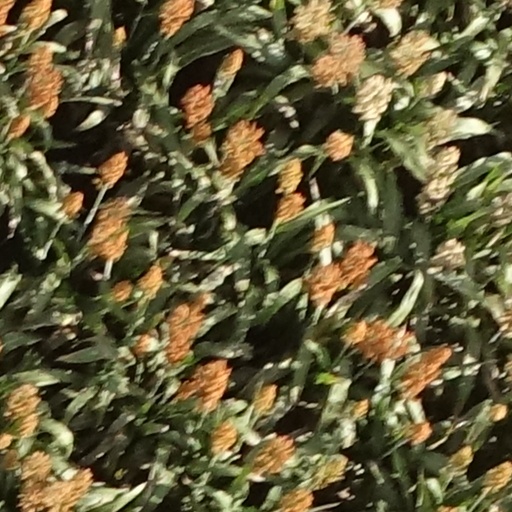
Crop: sorghum